Indian peafowl

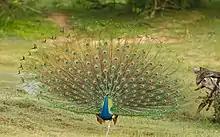
A male Indian peafowl at Yala National Park in Sri Lanka

The Indian peacock is known for its brighter and elaborate colours, compared to the much duller peahen, which has been a puzzle to scientists. Charles Darwin failed to see an adaptive advantage for the extravagant tail which seemed only to be an encumbrance. He wrote to botanist Asa Gray, "the sight of a feather in a peacock's tail, whenever I gaze at it, makes me sick!". He developed the principle of sexual selection to explain the problem, however, though not everyone accepted the theory. In 1907, American artist Abbott Handerson Thayer showed in his painting that the eyespots helped form a disruptive camouflage. In his 1909 book "Concealing-Coloration in the Animal Kingdom", he denied the possibility of sexual selection and argued that essentially all forms of animal coloration had evolved as camouflage. The theory was criticized by former U.S. President Theodore Roosevelt.